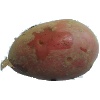
Label: Potato Red 1